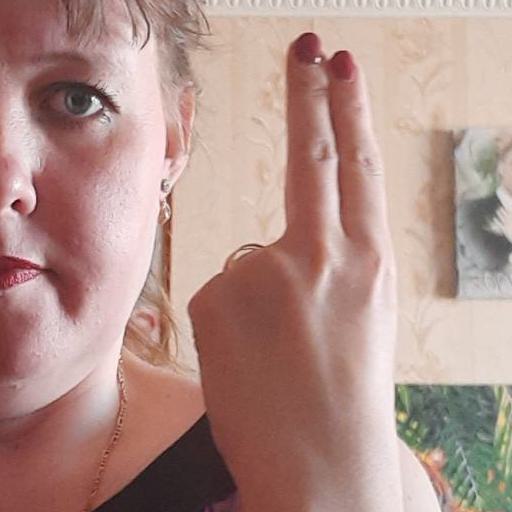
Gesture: two_up_inverted